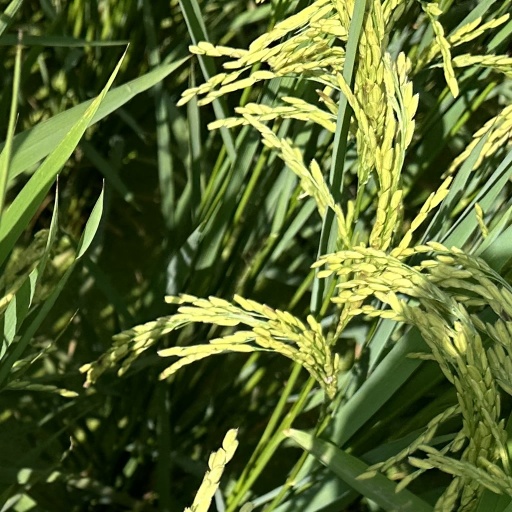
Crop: rice